Andy Biersack

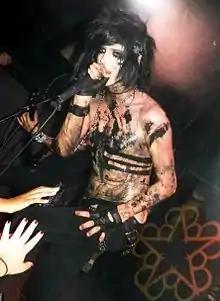
Biersack performing in 2011

At age 14, Andy Biersack and a few of his friends formed their first band, called "Biersack" (although they only played one show). This project eventually grew into what would later be known as Black Veil Brides.